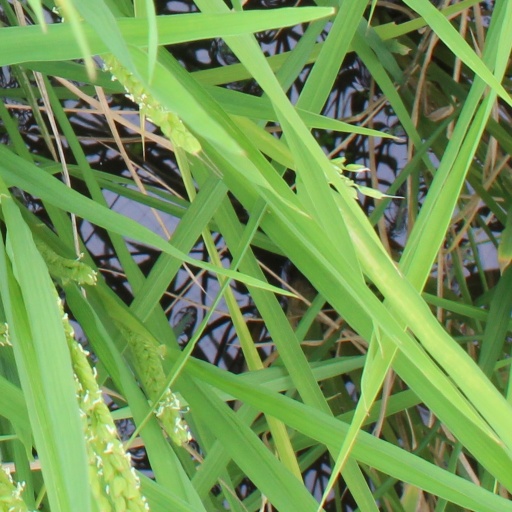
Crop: rice